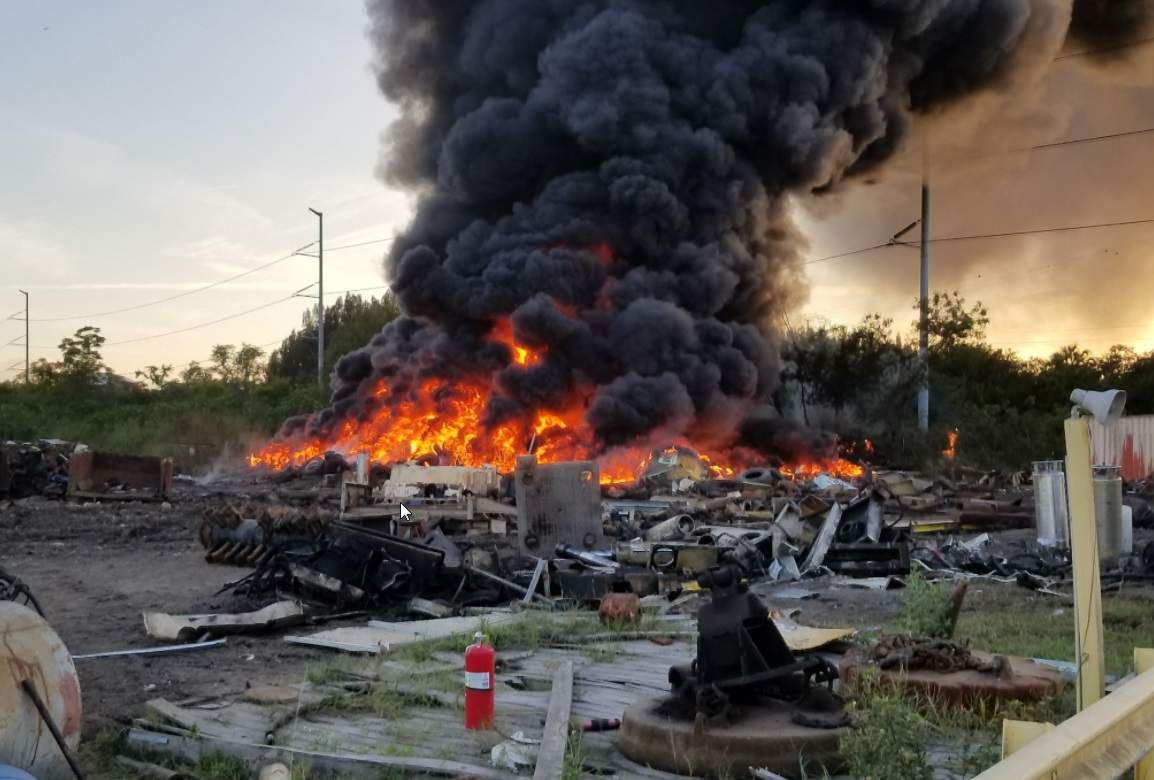
Fire: yes
Smoke: yes